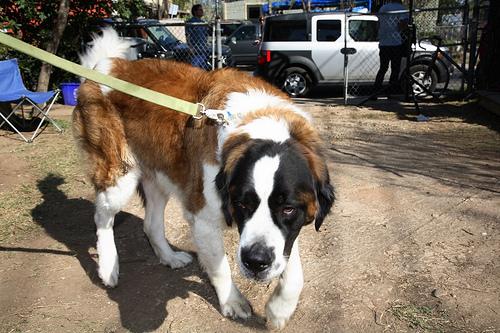
Breed: saint bernard